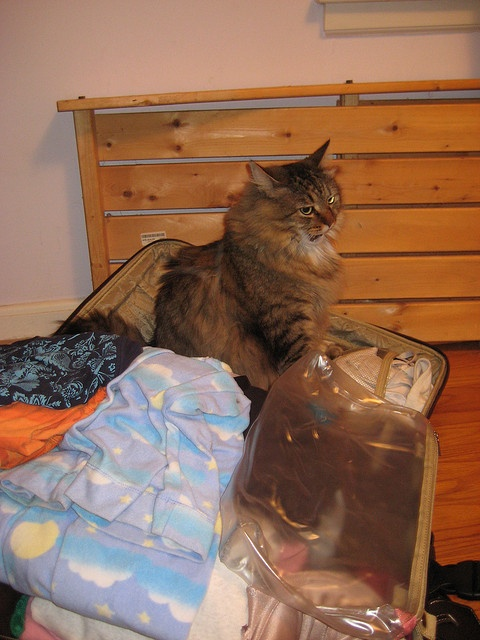
A cat sits upright in a suit cast with items in it .
Angry cat on top of clothing packed in luggage case.
A cat that is sitting in an open luggage bag.
A cat sitting on clothing in an open suitcase.
A cat sitting in a piece of open luggage